91st Light Anti-Aircraft Regiment, Royal Artillery

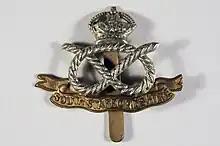
The South Staffordshires' cap badge.

The unit was originally formed on 22 April 1940 at Blandford Camp, Dorset, as 12th (Pioneer) Battalion, South Staffordshire Regiment. As a pioneer battalion, the 12th does not appear to have been assigned to any field force or home defence formation. However it was converted into a normal infantry battalion on 24 October 1940 and on 11 December it joined 25th Brigade in 47th (London) Infantry Division. At the time this division was training in Wales as part of Western Command. In February 1941 it became part of IV Corps and deployed to West Sussex, defending the South Coast of England against possible invasion.